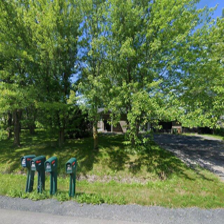
Label: streetView